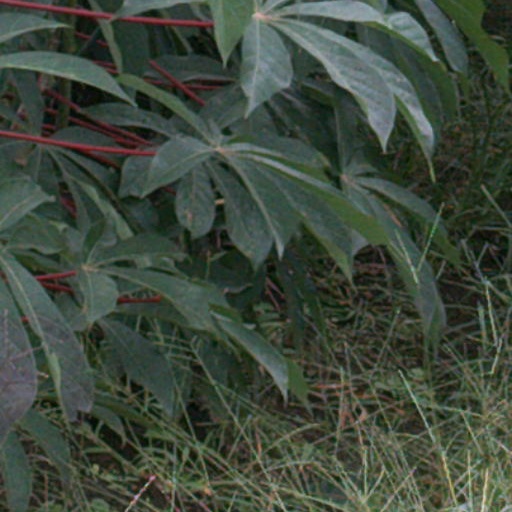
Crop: cassava